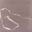
Label: worm